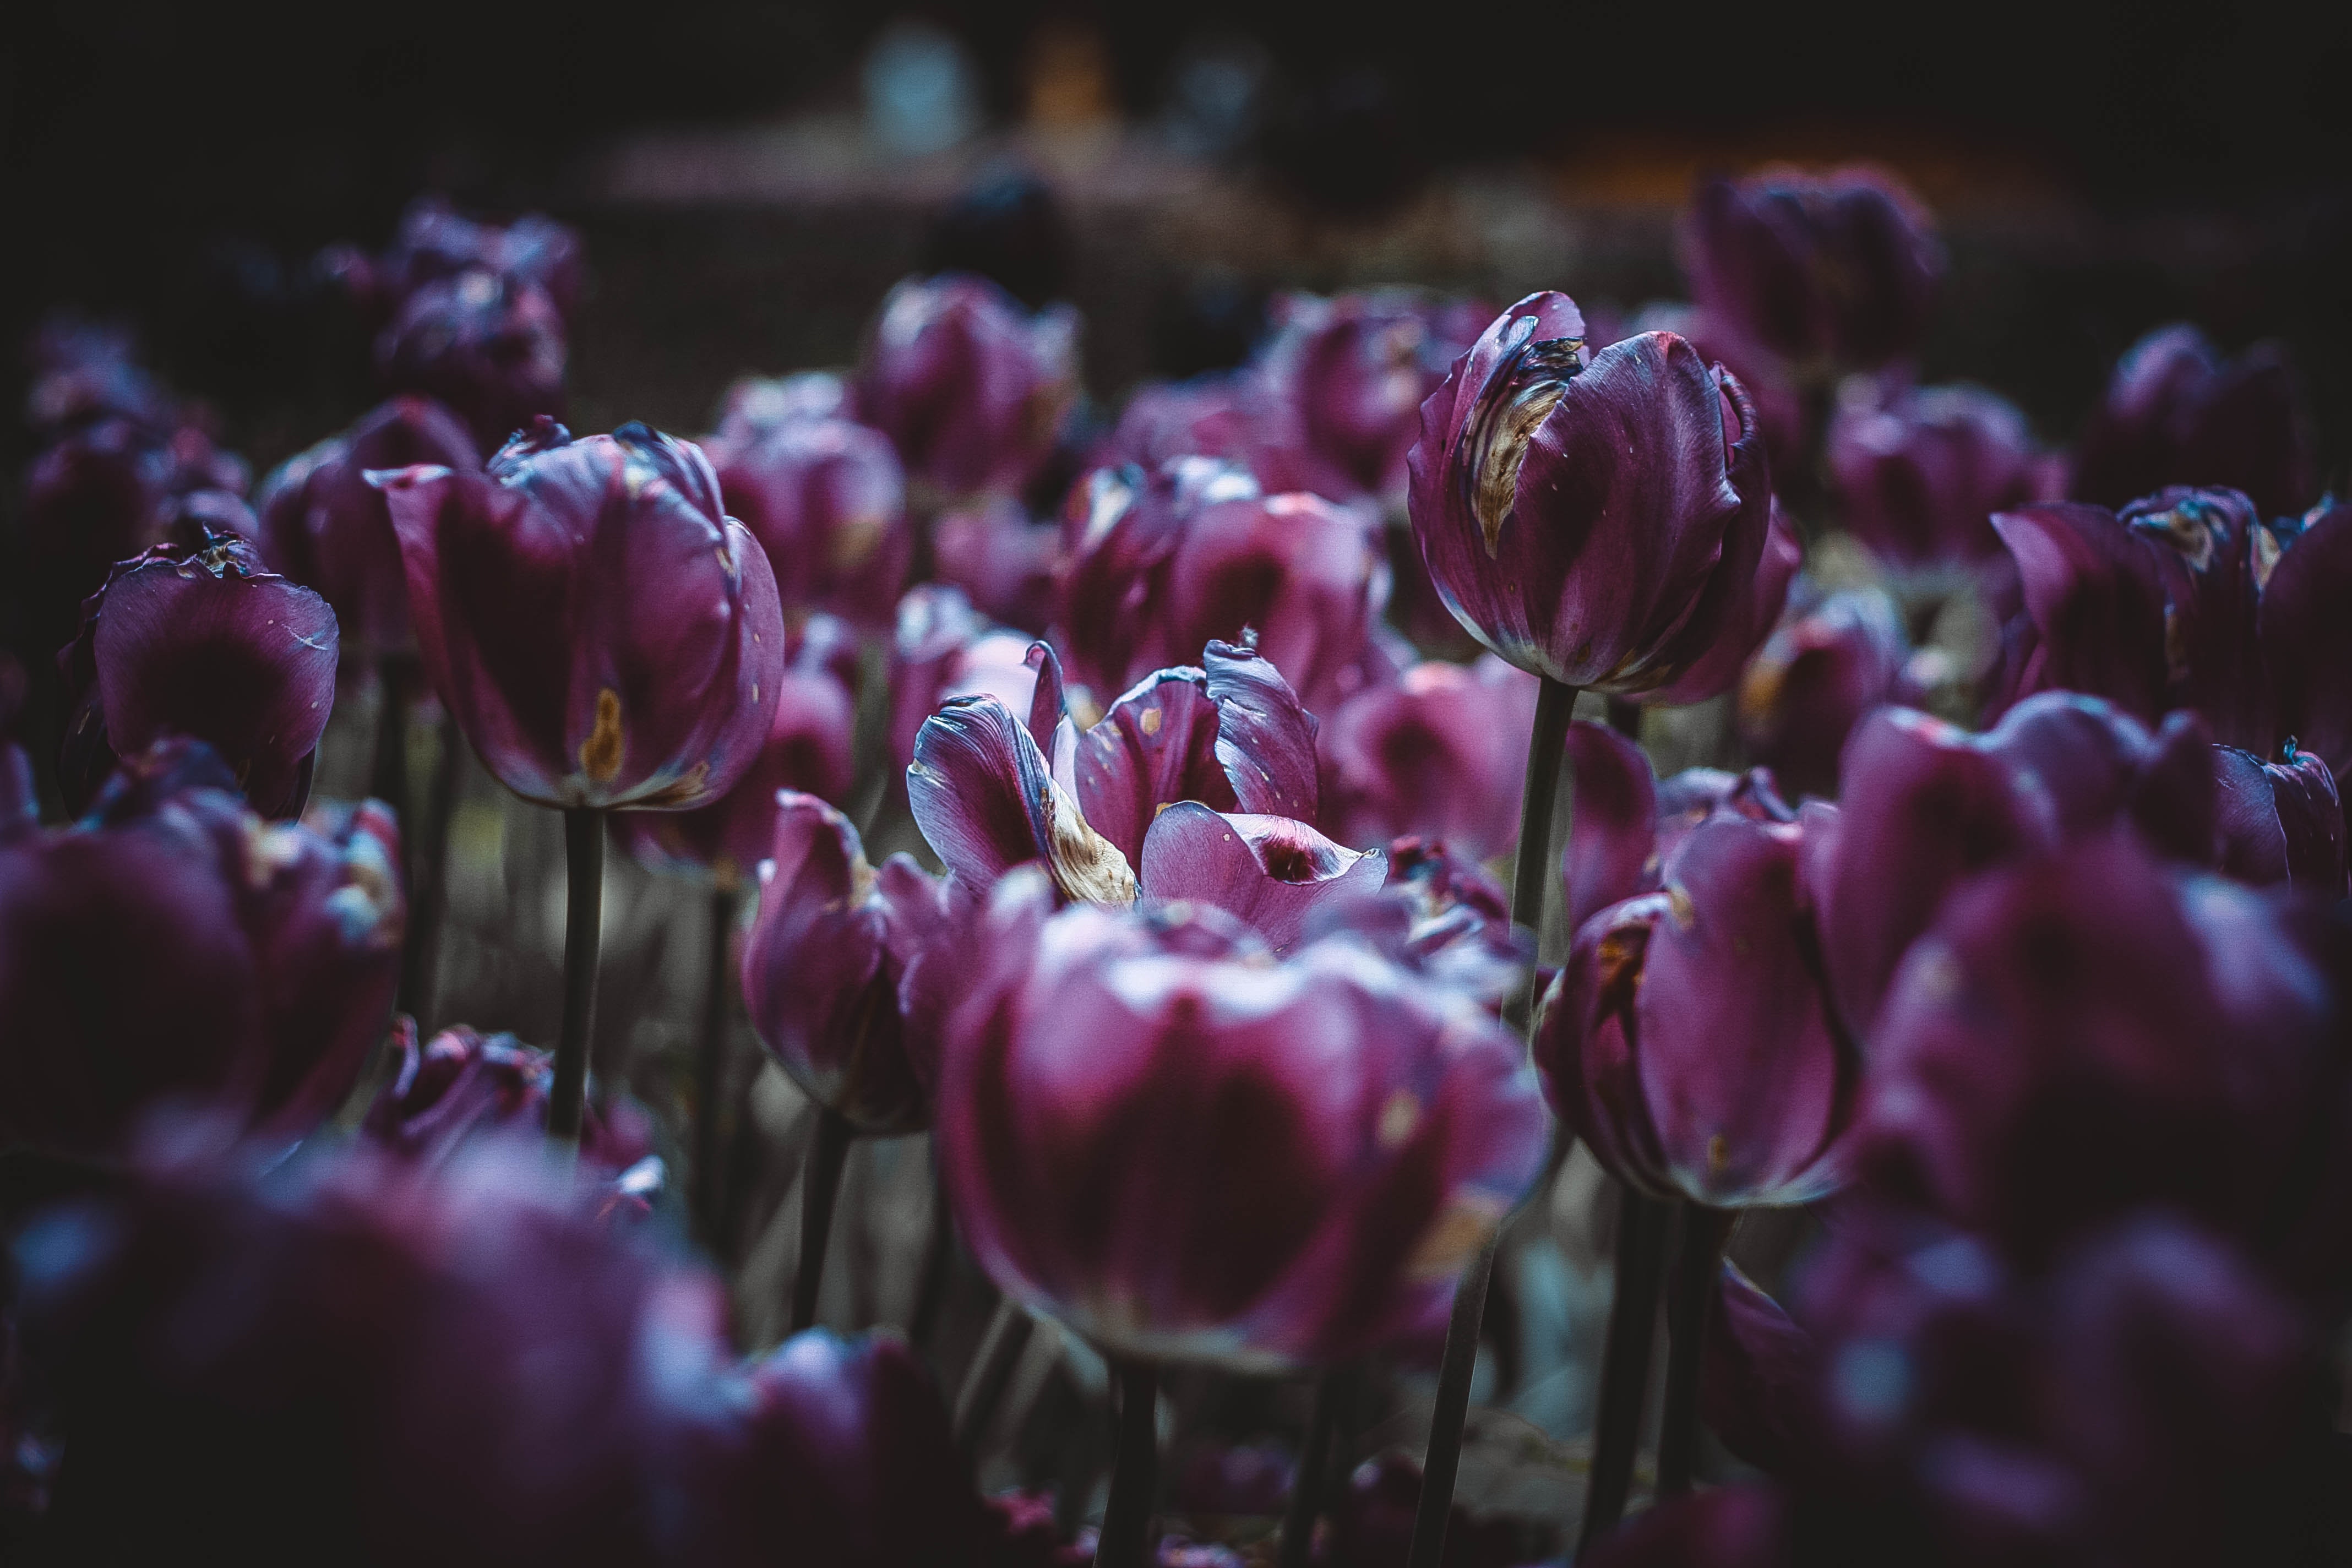
purple, flower, pink, violet, red, plant, light, petal, tulip, magenta, botany, spring, organism, flowering plant, plant stem, lily family, photography, wildflower, macro photography, herbaceous plant, perennial plant